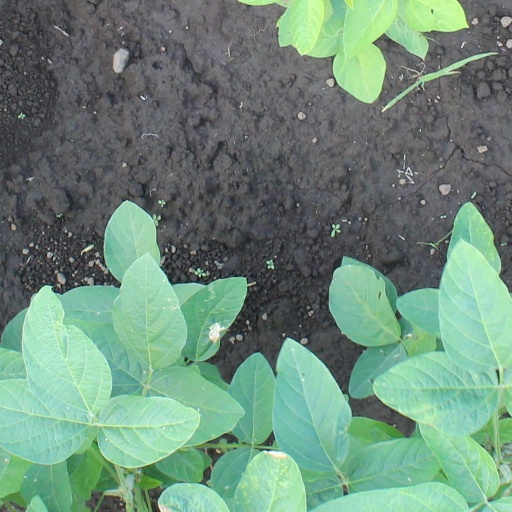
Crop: soybean